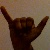
The image shows a hand gesture representing the letter 'Y' in Indian Sign Language.